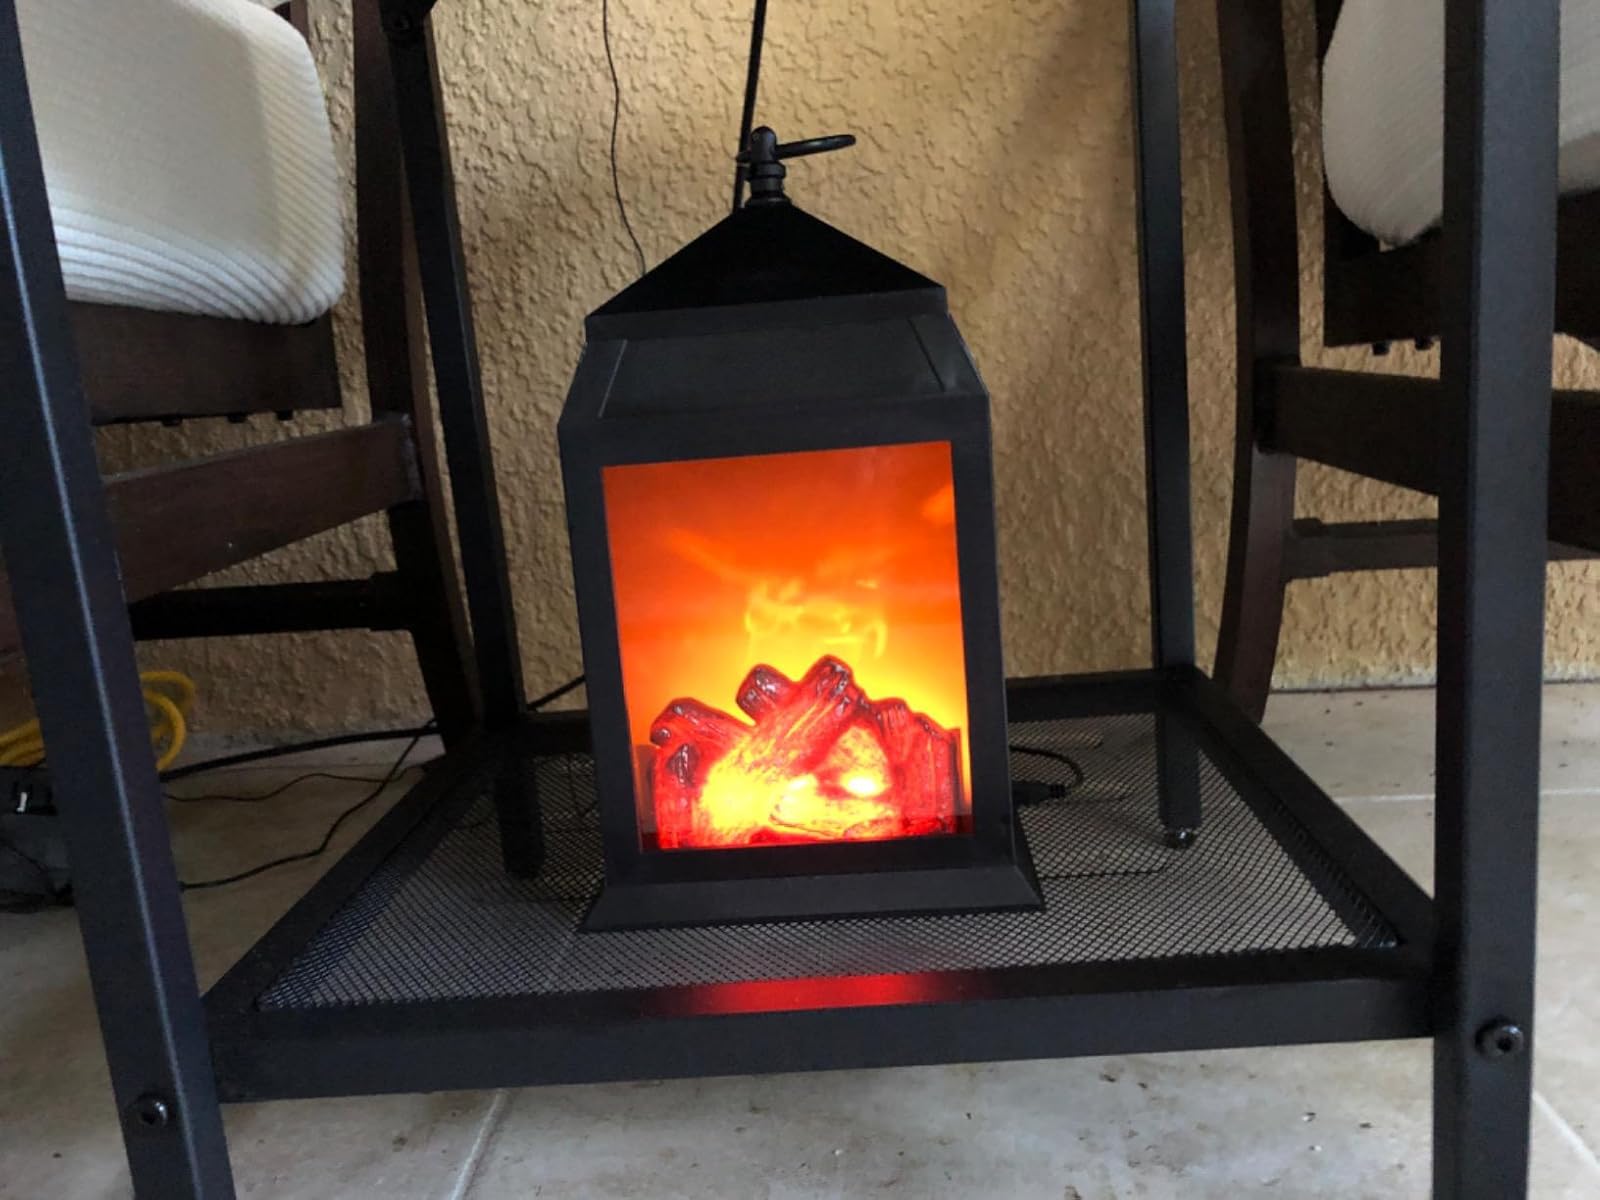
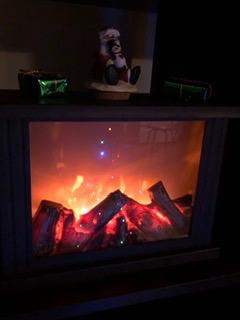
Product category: lantern
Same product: no